Liu Qingxia

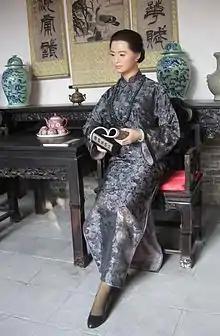
Wax figure of Liu Qingxia in her former residence

Liu Qingxia (1877–1922) was a Chinese teacher and politician. At age 18 she married Liu Yaode in Weishi County. She founded the first girls' school in Henan province. She had a reputation similar to Qiu Jin.